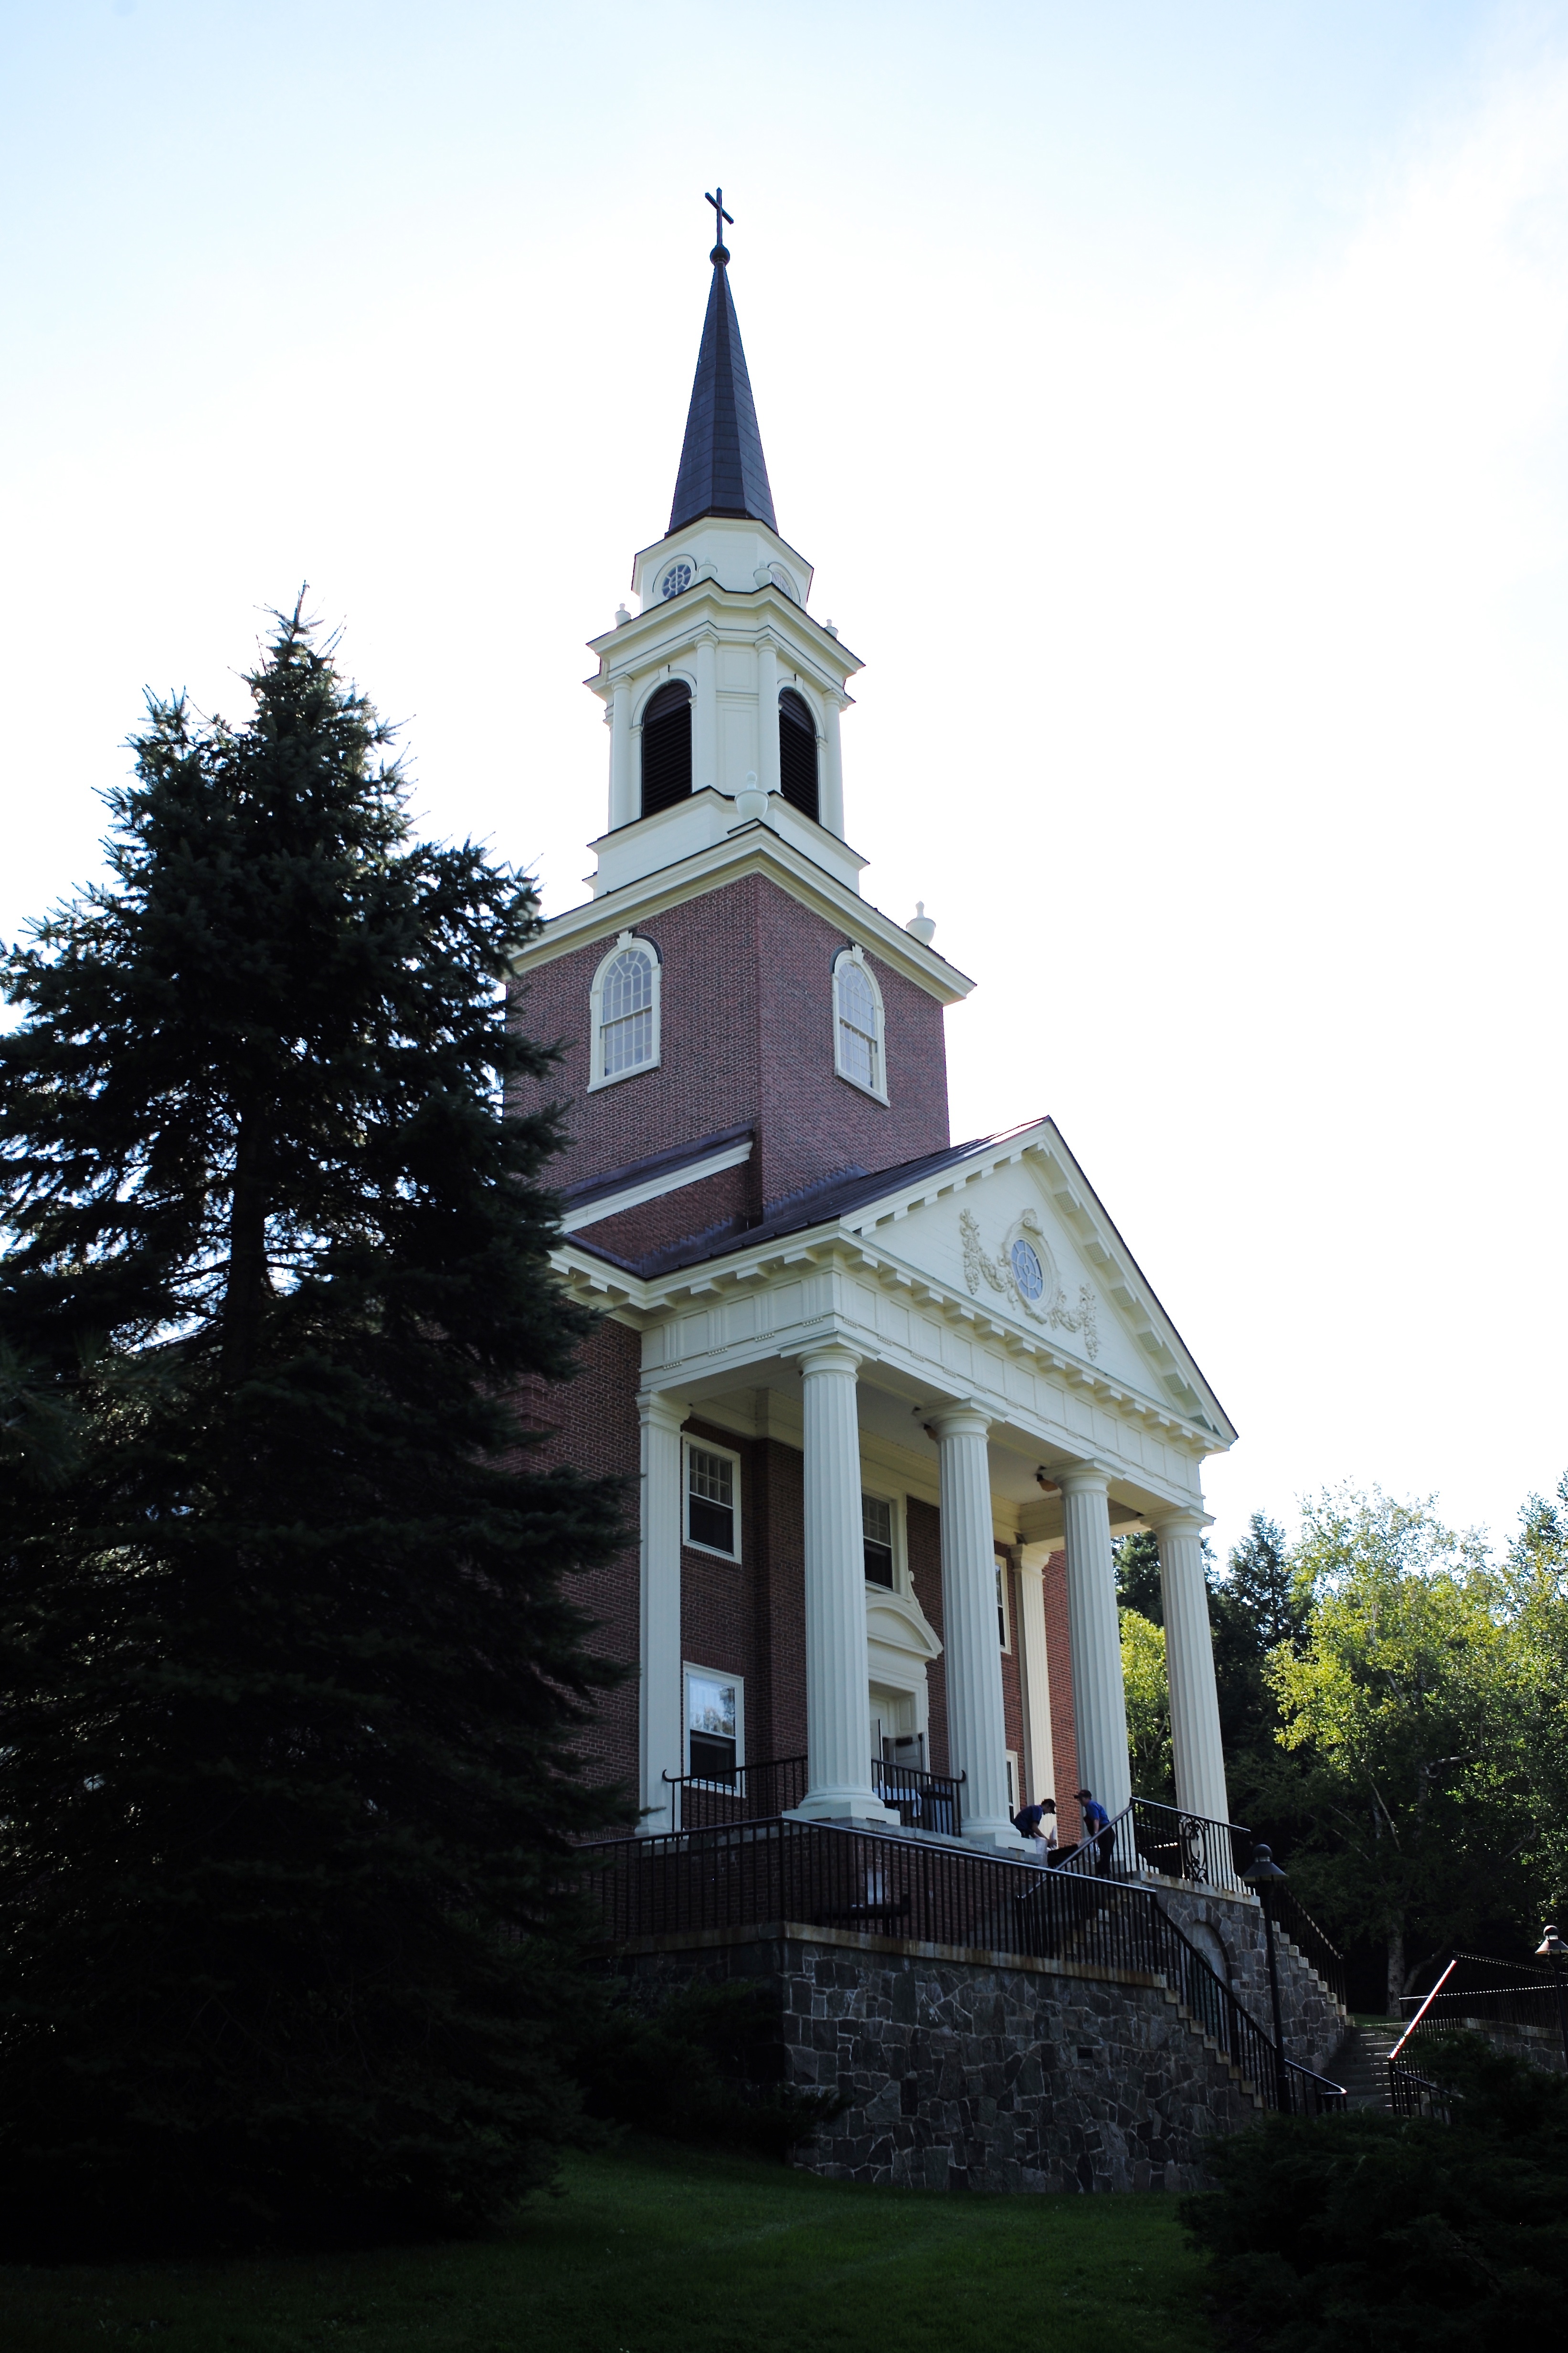
landscape, lawn, house, fall, building, summer, tower, autumn, usa, student, landmark, church, chapel, place of worship, m, steeple, monastery, university, waterville, 28, campus, f2, estate, leica, 240, summicron, college, maine, colby, asph, newengland, freshman, classof2018, moveinday, liberalarts, lorimer